College rowing in the United States

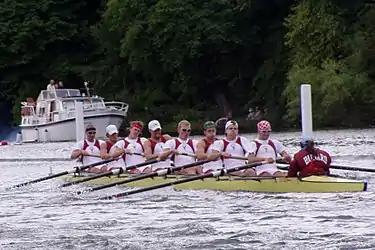
Harvard men's eight at Henley, 2004

Rowing is the oldest intercollegiate sport in the United States. The first intercollegiate race was a contest between Yale and Harvard in 1852. In the 2018–19 school year, there were 2,340 male and 7,294 female collegiate rowers (on 57 and 148 teams, respectively) in Divisions I, II and III, according to the NCAA. The sport has grown since the first NCAA statistics were compiled for the 1981–82 school year, which reflected 2,053 male and 1,187 female collegiate rowers (on 48 and 43 teams, respectively) in the three divisions. Some concern has been raised that some recent female numbers are inflated by non-competing novices.